Answer in natural language. Consider the 3D positions of the objects in the scene and not just the 2D positions in the image. Is the centerpoint of  Window (highlighted by a red box) at a higher height than black metal chair (highlighted by a blue box)? Choose between the following options: yes or no
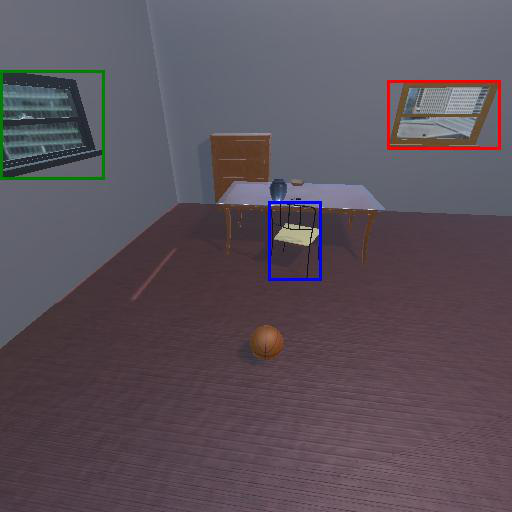
<answer>yes</answer>